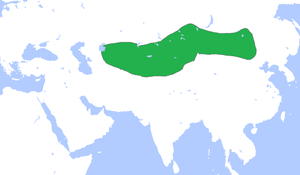
Le Khaganat turc, également appelé khanat Göktürk est un empire établit par le clan Ashina des Göktürks en Asie centrale, au Moyen Âge. Sous la gouvernance de Bumin Khagan et ses fils, les Ashina succédèrent au Khaganat Ruanran comme puissance principale du plateau mongol et établirent un empire plus puissant, qui s'étendit rapidement pour diriger de larges territoires d'Asie centrale. Ce khaganat interagit de façon importante avec différentes dynasties du Nord de la Chine et durant de longues périodes, exerça un contrôle sur les lucratifs échanges de la route de la soie.
Les Göktürk constituaient un khanat créé par le clan des Ashina. Ils ont régné sur la Mongolie et l'Asie centrale et sa création a contribué à l'expansion des Turcs vers la mer Caspienne. Deux siècles et demi après leur chute, les tribus turques atteignirent l'Anatolie.